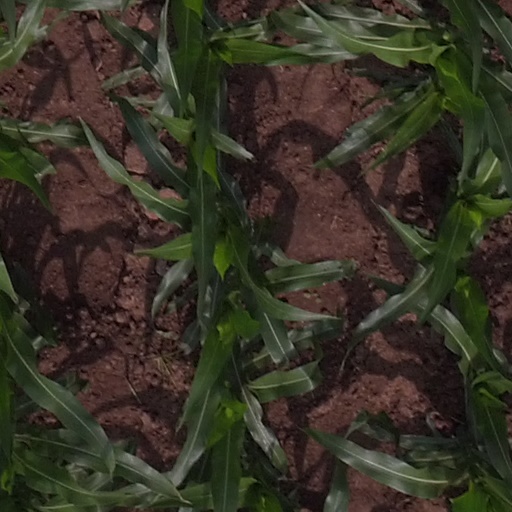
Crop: maize; corn